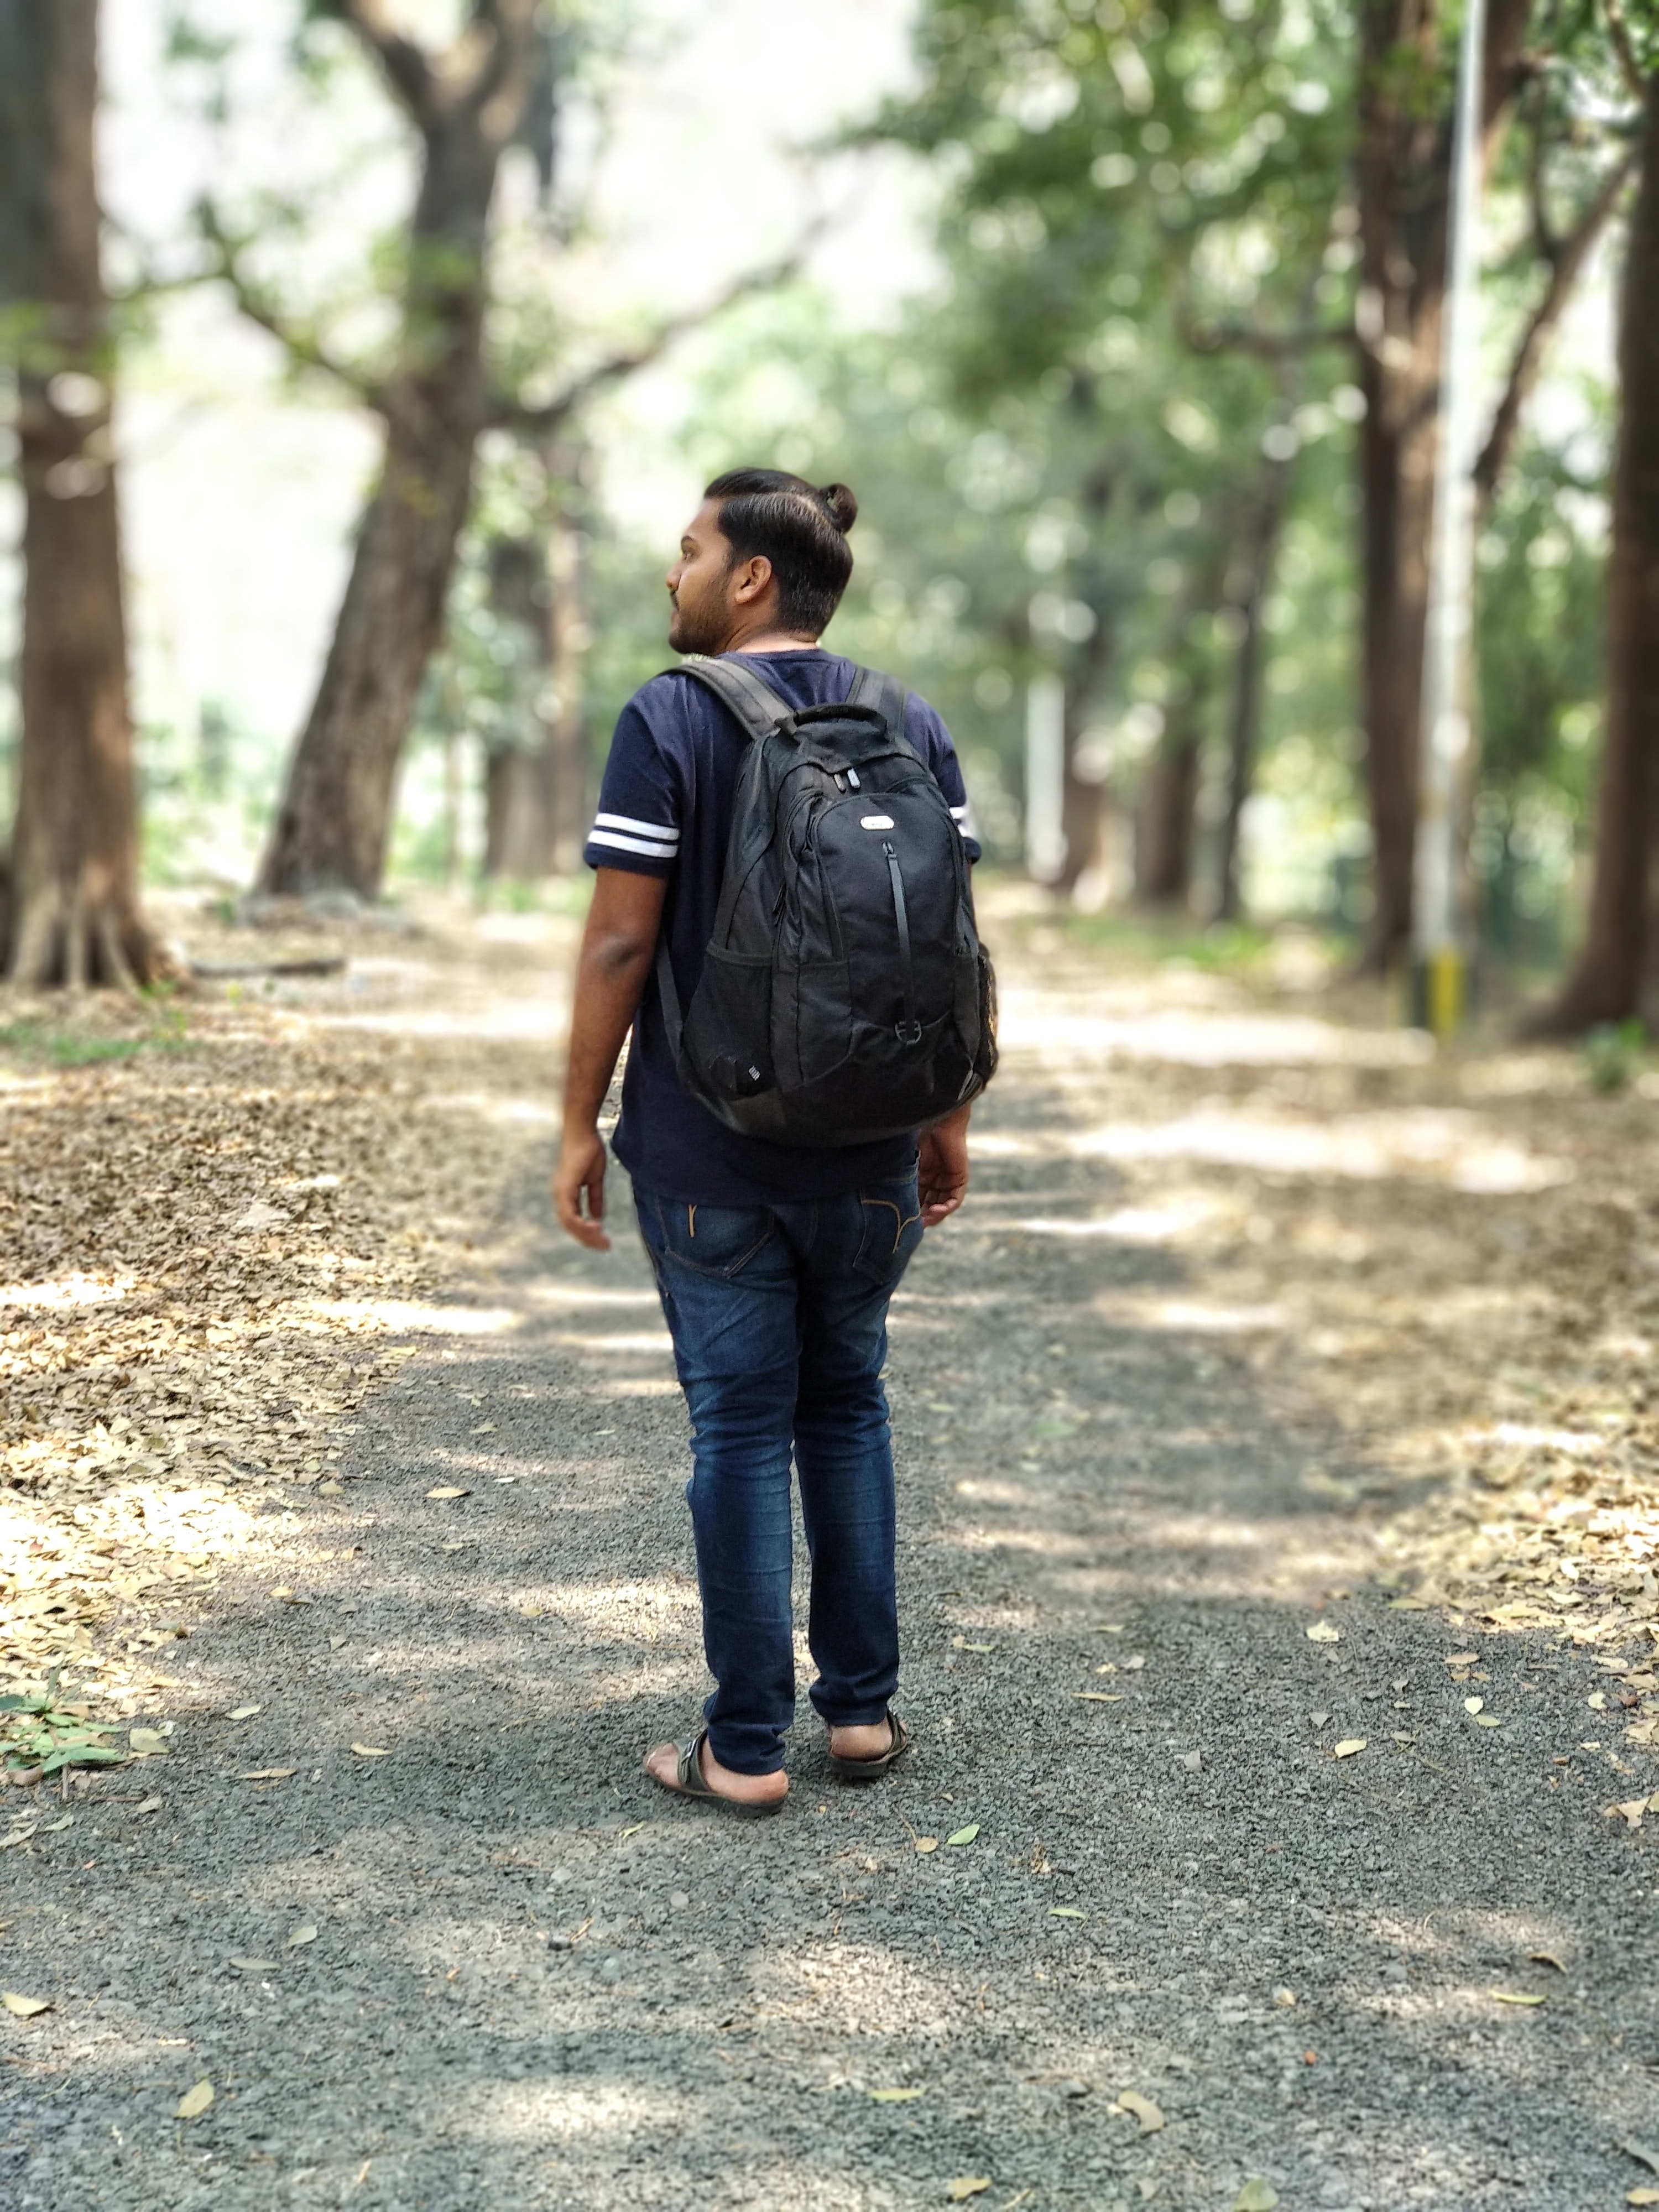
photograph, jeans, denim, standing, walking, tree, forest, outerwear, woodland, jacket, photography, textile, trail, state park, plant, jungle, leisure, sleeve, trousers